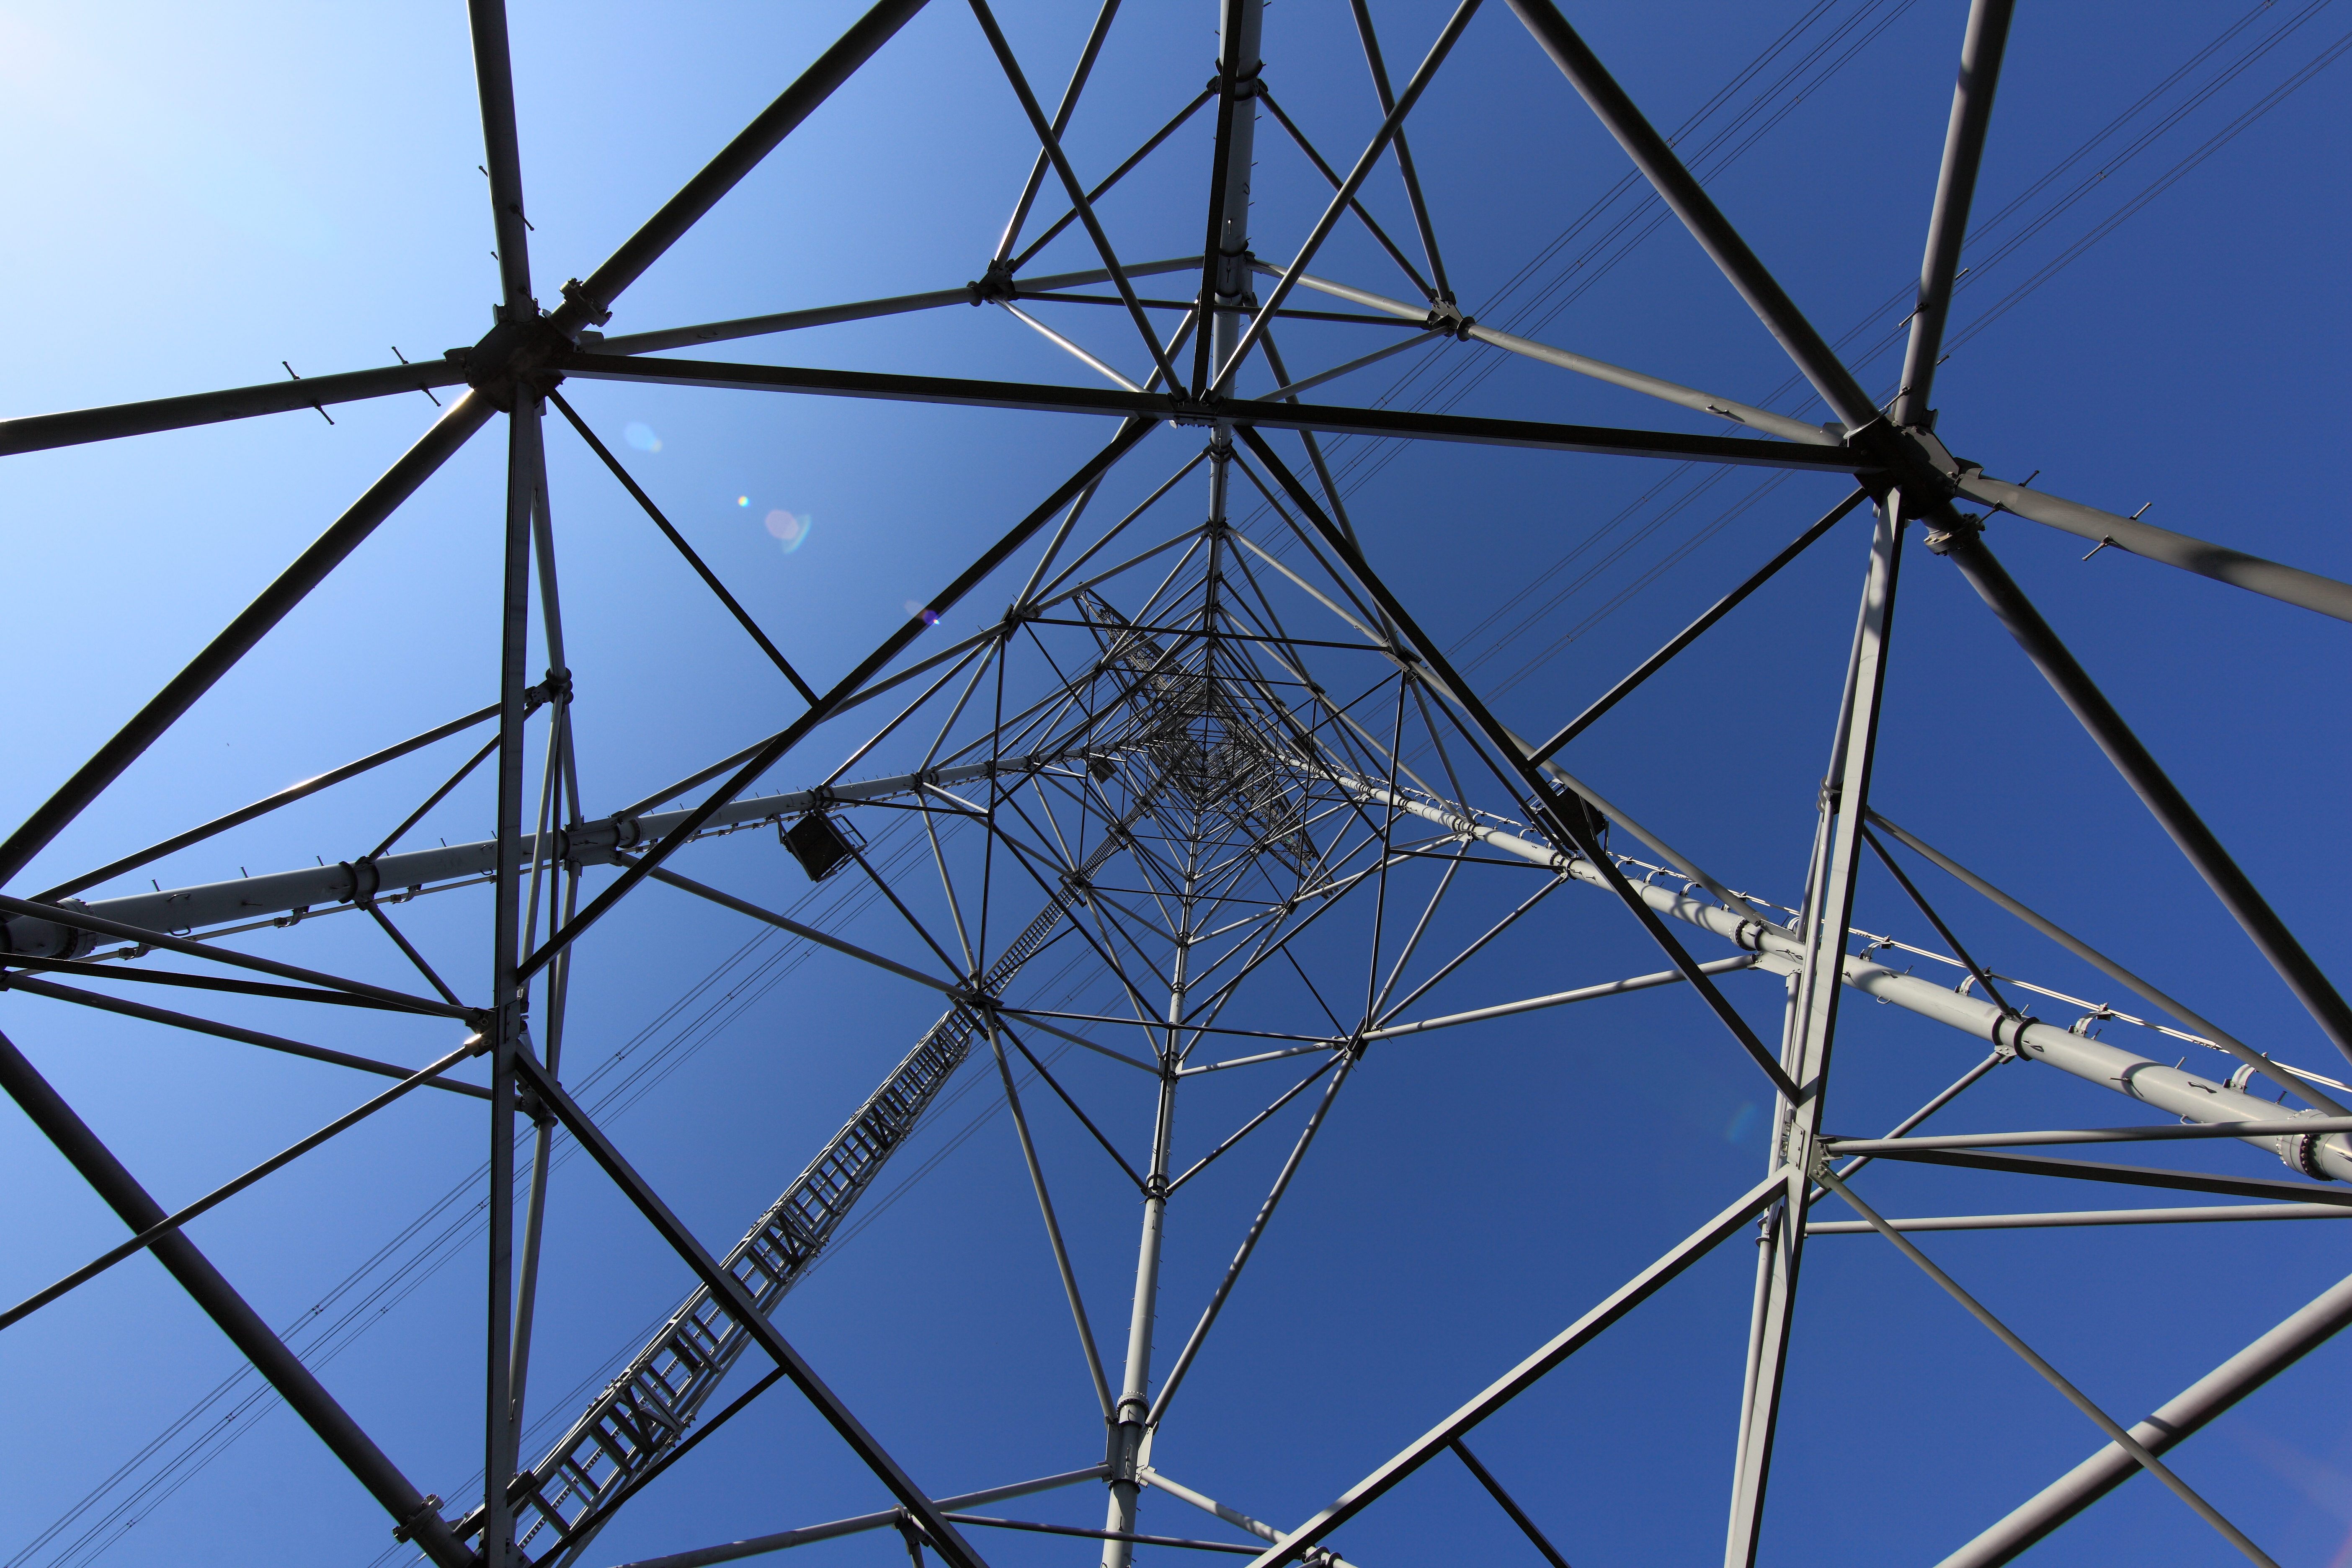
sky, line, high, tower, mast, electricity, symmetry, 5d, hires, markii, hi, res, resolution, chiba, kashiwa, transmission, transmission tower, outdoor structure, overhead power line